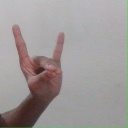
अक्षर: श